Leon Trotsky

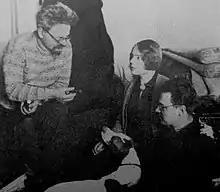
Trotsky with his wife Natalia Sedova and son Lev Sedov in Alma Ata (now Almaty), 1928

1925 was a difficult year for Trotsky. After the "Literary Discussion" and losing his Red Army posts, he was effectively unemployed through winter and spring. In May 1925, he received three posts: chairman of the Concessions Committee, head of the electro-technical board, and chairman of the scientific-technical board of industry. Trotsky wrote in "My Life" that he "was taking a rest from politics" and "naturally plunged into the new line of work up to my ears". He also delivered a tribute to Lenin in his 1925 short book, "Lenin".